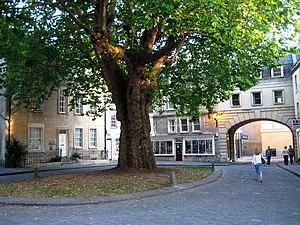
Persuasion est un téléfilm britannico-américano-français réalisé par Roger Michell et diffusé en 1995.